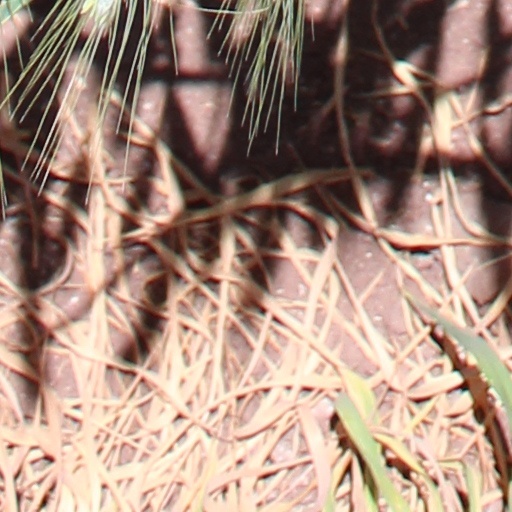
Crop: wheat